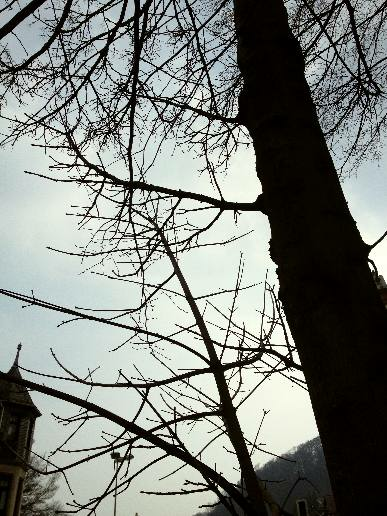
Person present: No